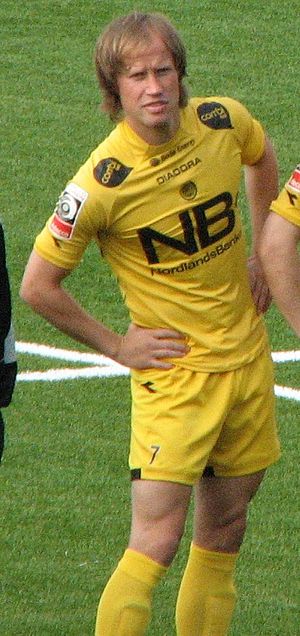
Runar Berg
Runar Berg er en norsk tidligere fodboldspiller.